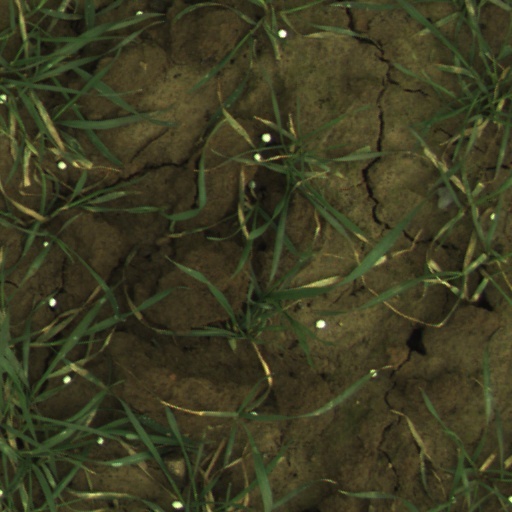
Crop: wheat